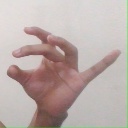
अक्षर: ओ